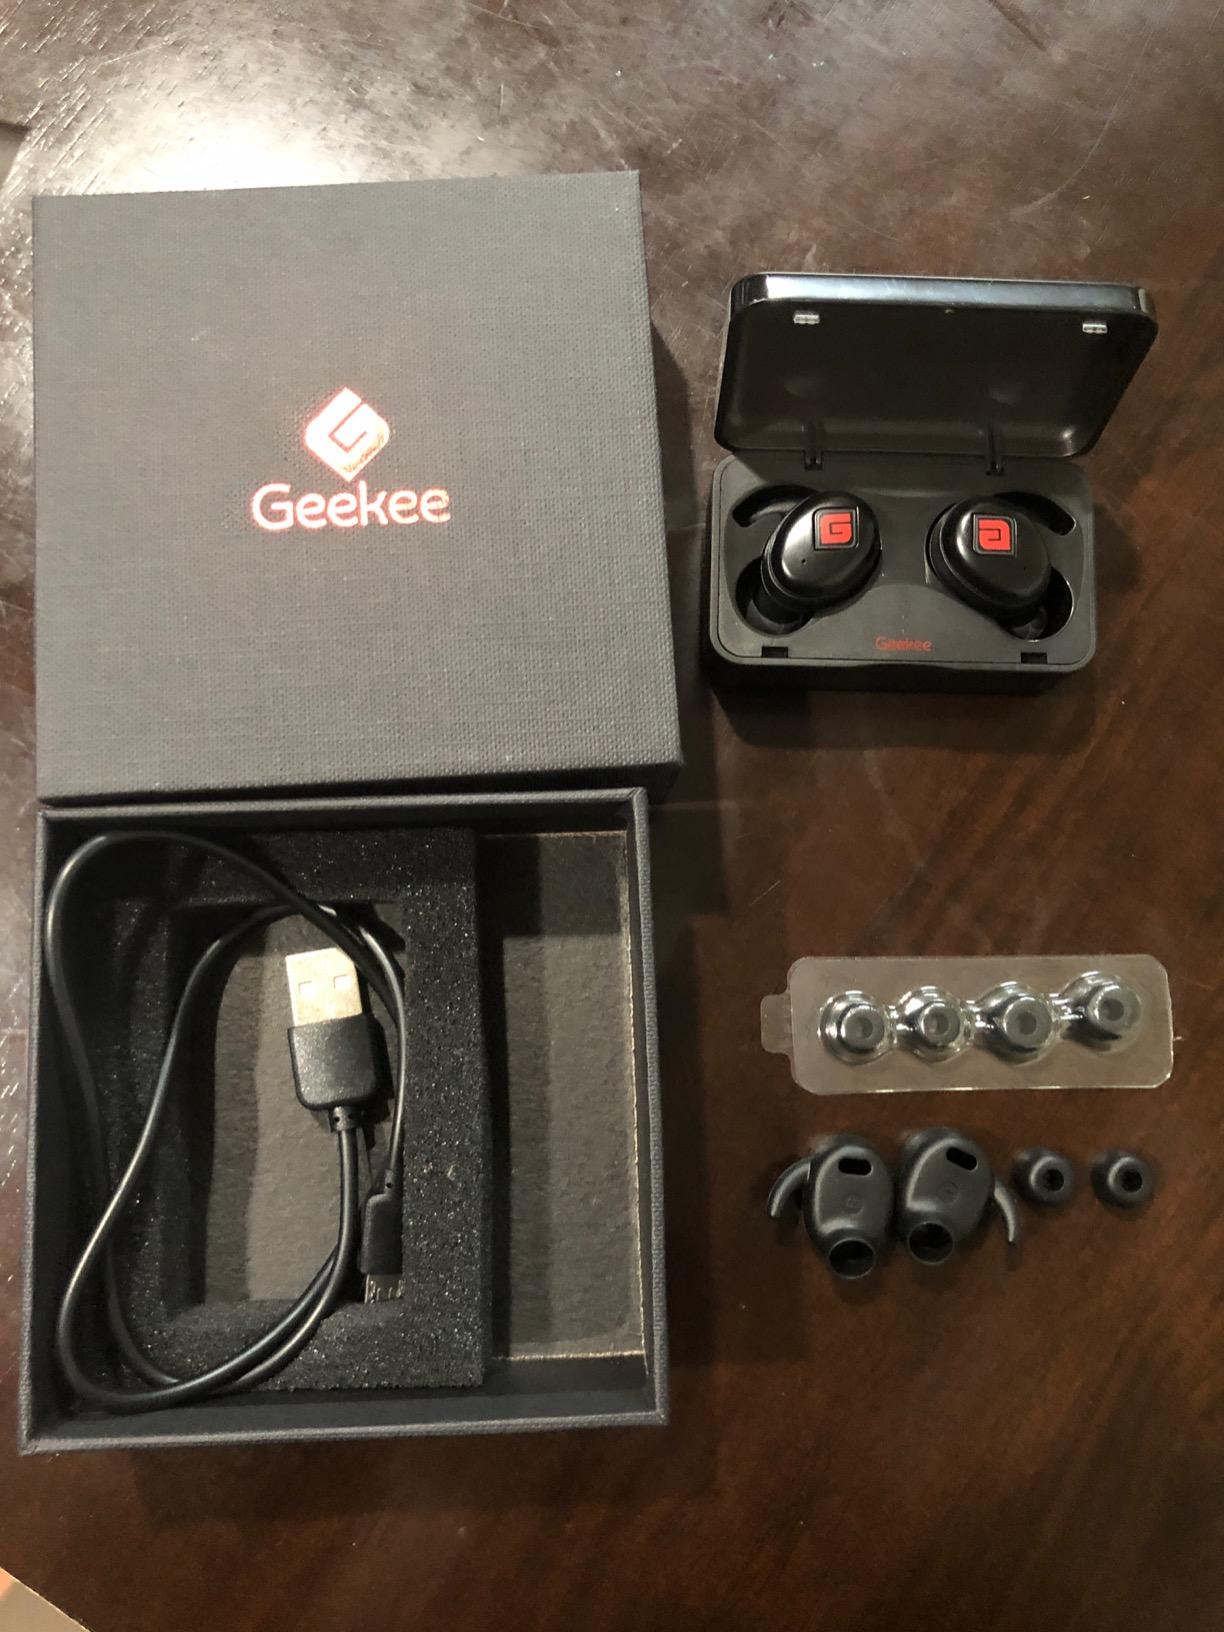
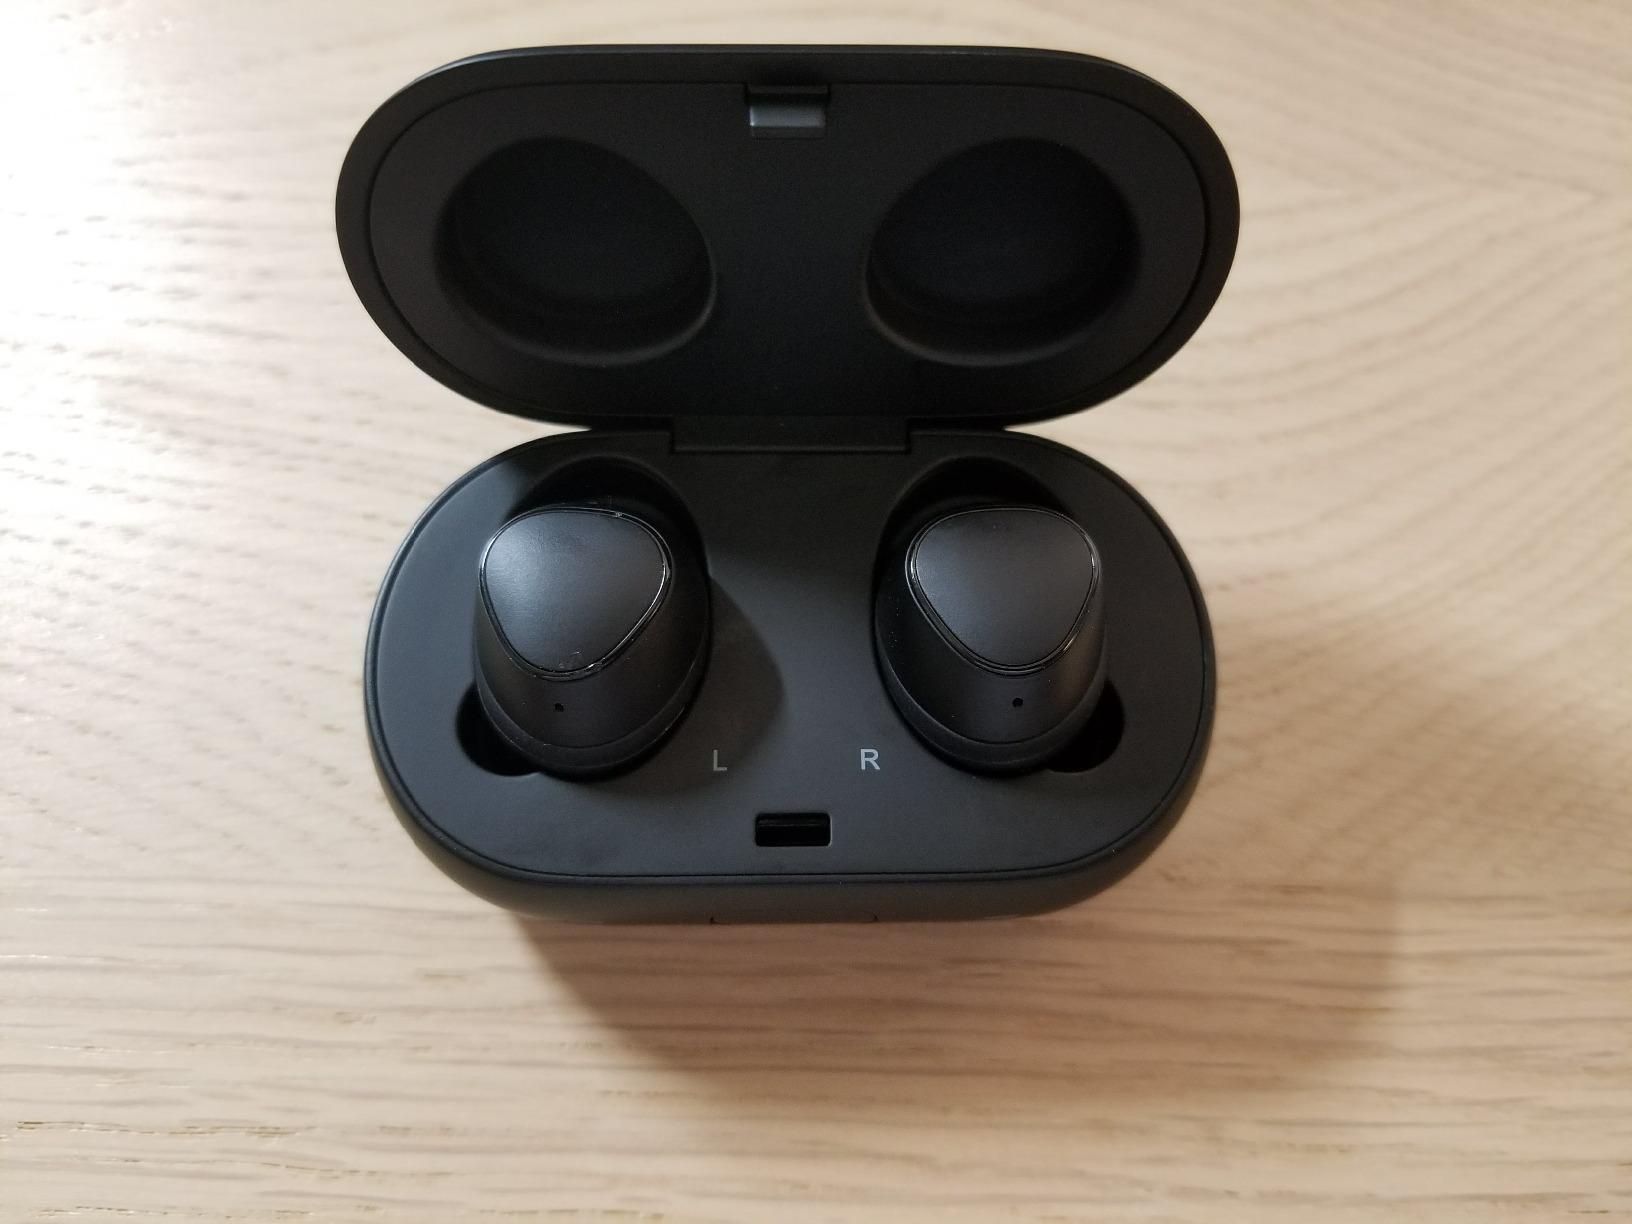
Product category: earbuds
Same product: no